Architecture of Melbourne

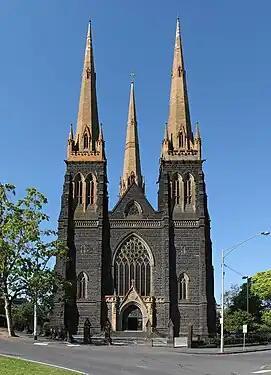
William Wardell's design for the massive bluestone gothic revival St Patrick's Cathedral, which would become Australia's tallest and largest, began to take shape in 1858

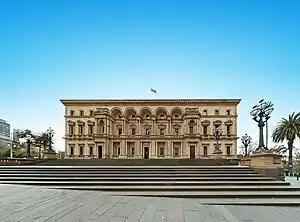
Old Treasury, designed by John James Clark in 1857 to hold the enormous amount of gold coming from regional Victoria, is considered to be Australia's finest Renaissance Revival building.

Melbourne's Gothic Revival was strong, particularly in early church design, but late to gain traction for other buildings, though the seeds were sown for its extraordinary later popularity. Among the first secular buildings to incorporate the style was the Old Law School Building and Old Quadrangle at the University of Melbourne (1854-1857), which set an academic theme for the entire campus that is still evident despite the later demolitions of the National Museum (1863) and Wilson Hall (1878). The Charles Webb designed Church Of England Grammar School (1856) helped establish gothic revival's popularity with the private schools and combined bluestone with impressive effect. Architects Crouch and Wilson would further promote this style in their designs for the College for the Deaf (1866) and College for the Blind (1868). Crouch and Wilson would go on to be one of the winners of a competition in 1873 for designs for primary schools (built in 1874 as Primary School No.1467 at South Yarra). Architect Henry R. Bastow, head of the building department of the Department of Education used this and the other winning designs, all in Gothic Revival schools, to create a distinctive style, and in some cases simply repeated designs. An example of Bastow's prominent early work is Primary School No.1479 in St Kilda (1874). Bastow established a preference for polychrome brickwork which would contribute to its growing popularity but also designed in other materials including bluestone at Williamstown Primary School (1878). Bishop's Building (1877-1878) by Frederick Wyatt part of the first residential college at Melbourne University's, Trinity College, is another significant gothic revival design in polychrome brick. Faraday Street State School Number 112 (1876-1877) is one of Reed and Barnes notable early works in education but Ormond College (1879-1881) is considered their largest and finest. Despite some pre-gold rush examples, gothic was still rare as a residential style. As the popularity of Italianate styles dominated, Tudor revival had fallen out of favour. Notable exceptions include Glenfern at St Kilda East (1857), a row of houses at 39-41 Nicholson Street, Abbotsford (1858-1869) and the Joseph Reed designed 157 Hotham Street East Melbourne (1861). Gothic revival purists sought a major religious landmark for the early city, however despite the numerous spires which dotted the early skyline including those of the bluestone Wesley, but with St Patrick's Cathedral remaining incomplete, would not find a true icon until the construction of the Joseph Reed designed Scots Church (1871-1874). Built upon Collins Street hill it was considered to be one of the finest church designs in Australia. Leonard Terry's landmark two storey building in Hawthorn for the ES&A Bank (1873) is an early example of gothic applied to secular buildings and also an early commercial use of Hawthorn brick a mode of building which would become highly popular with architects over the subsequent decades.